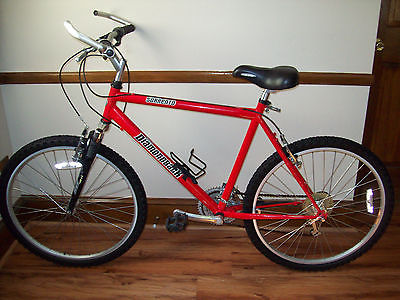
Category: bicycle